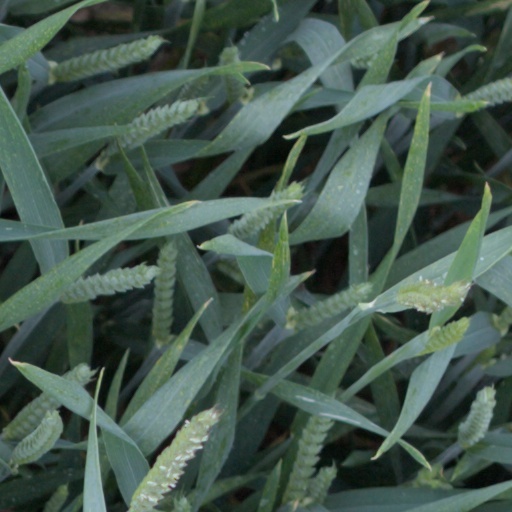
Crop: wheat